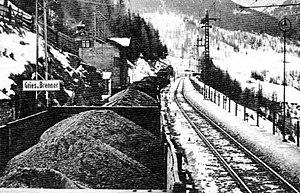
La participation de l'Italie à la Seconde Guerre mondiale était caractérisée par un cadre complexe d'idéologie, de politique et de diplomatie, tandis que ses actions militaires étaient souvent fortement influencées par des facteurs externes. L'Italie a rejoint la guerre en tant que l'une des puissances de l'Axe en 1940, lors de la reddition de la France, avec un plan de concentration des forces italiennes en vue d'une offensive majeure contre l'Empire britannique en Afrique et au Moyen-Orient, tout en s'attendant à l'effondrement du Royaume-Uni sur le théâtre européen. Les Italiens ont bombardé la Palestine mandataire, envahi l'Égypte et occupé le Somaliland britannique en remportant ses premiers succès. Cependant, les actions allemandes et japonaises en 1941 ont conduit respectivement à l'entrée de l'Union soviétique et États-Unis dans la guerre, ruinant ainsi le plan italien et reportant indéfiniment l'objectif de forcer la Grande-Bretagne à accepter un traité de paix négocié.